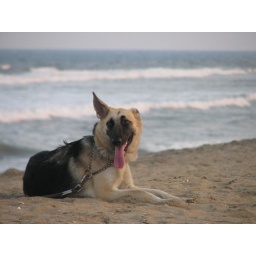
a cute dog in the beach